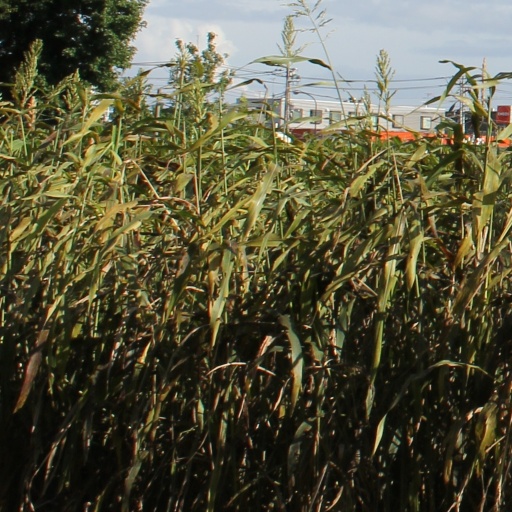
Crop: sorghum